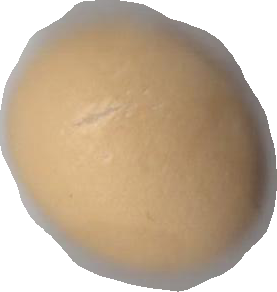
Variety: Dega